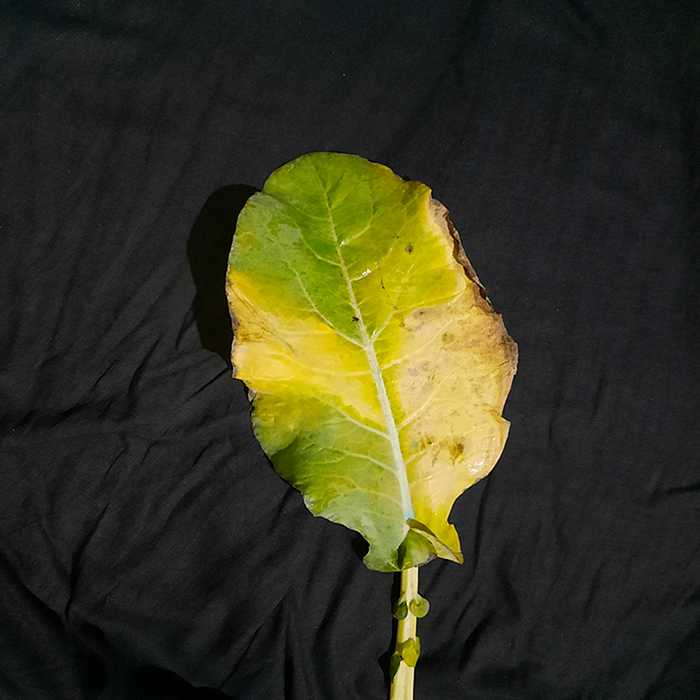
Plant: Cauliflower
Label: Black Rot